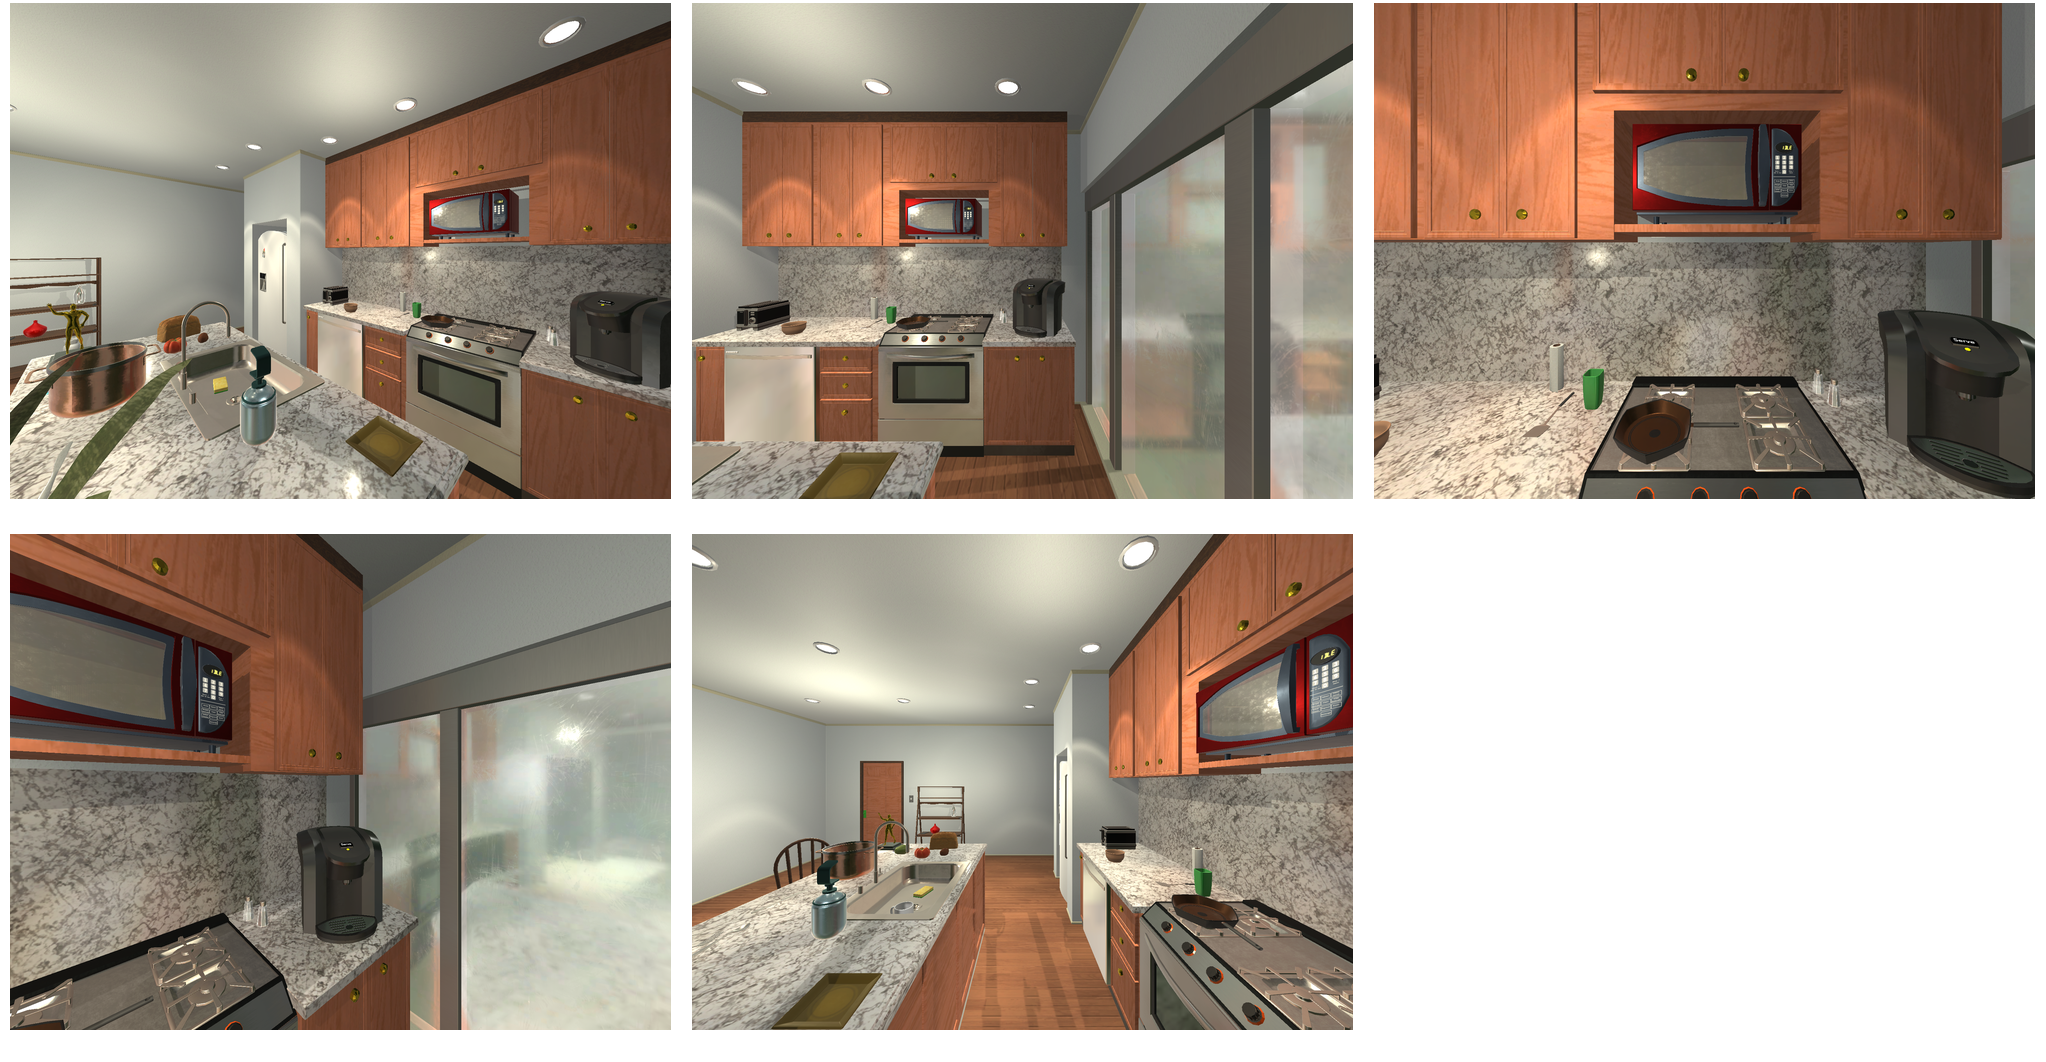Task instruction: Set the microwave oven heating time.
Answer: {"task_instruction": "Set the microwave oven heating time.", "nodes": ["button", "microwave oven"], "edges": [{"functional_relationship": "adjust", "object1": "button", "object2": "microwave oven", "spatial_relations": ["right_of", "close"], "is_touching": true}], "action_type": "press", "function_type": "device_control"}